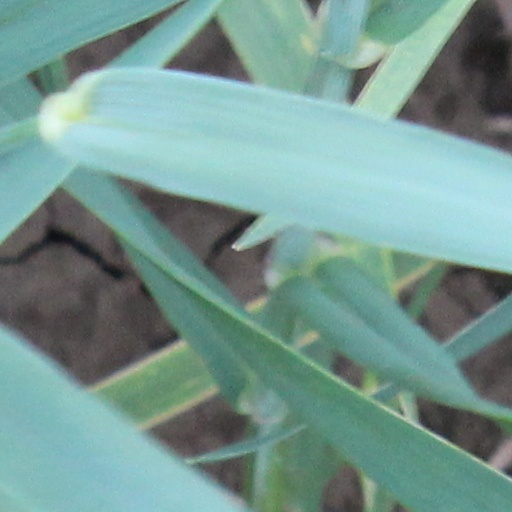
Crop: wheat